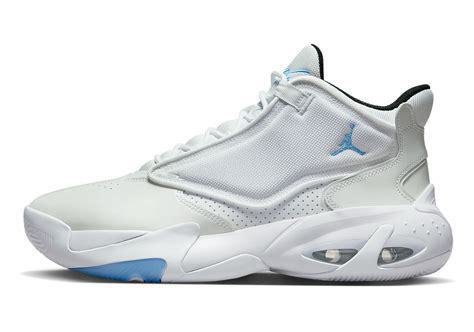
Brand: Jordan
Model: Max Aura 4